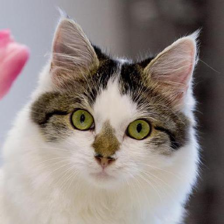
Label: animals